Franz Beckenbauer Supercup

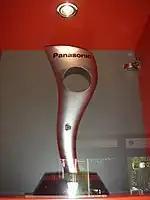
The sponsored DFB-Supercup trophy in 1992

Below is a list of the Super Cup winners. Since 2010, if one team wins the domestic double, then league runners-up are invited as the second team.